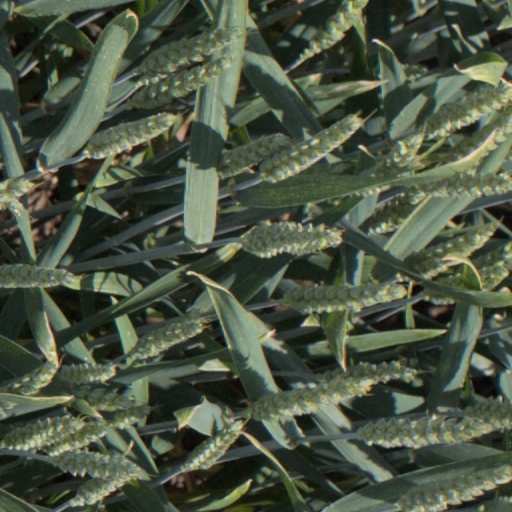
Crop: wheat